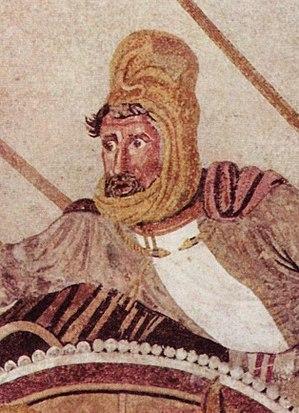
Alexandre le Grand ou Alexandre III, né le 21 juillet 356 av. J.-C. à Pella et mort le 11 juin 323 av. J.-C. à Babylone, est un roi de Macédoine et l'un des personnages les plus célèbres de l'Antiquité. Fils de Philippe II, élève d'Aristote et roi de Macédoine à partir de 336, il devient l'un des plus grands conquérants de l'histoire en prenant possession de l'immense empire perse et en s'avançant jusqu'aux rives de l'Indus.
Cette liste présente les dirigeants de la Perse et de l'Iran.